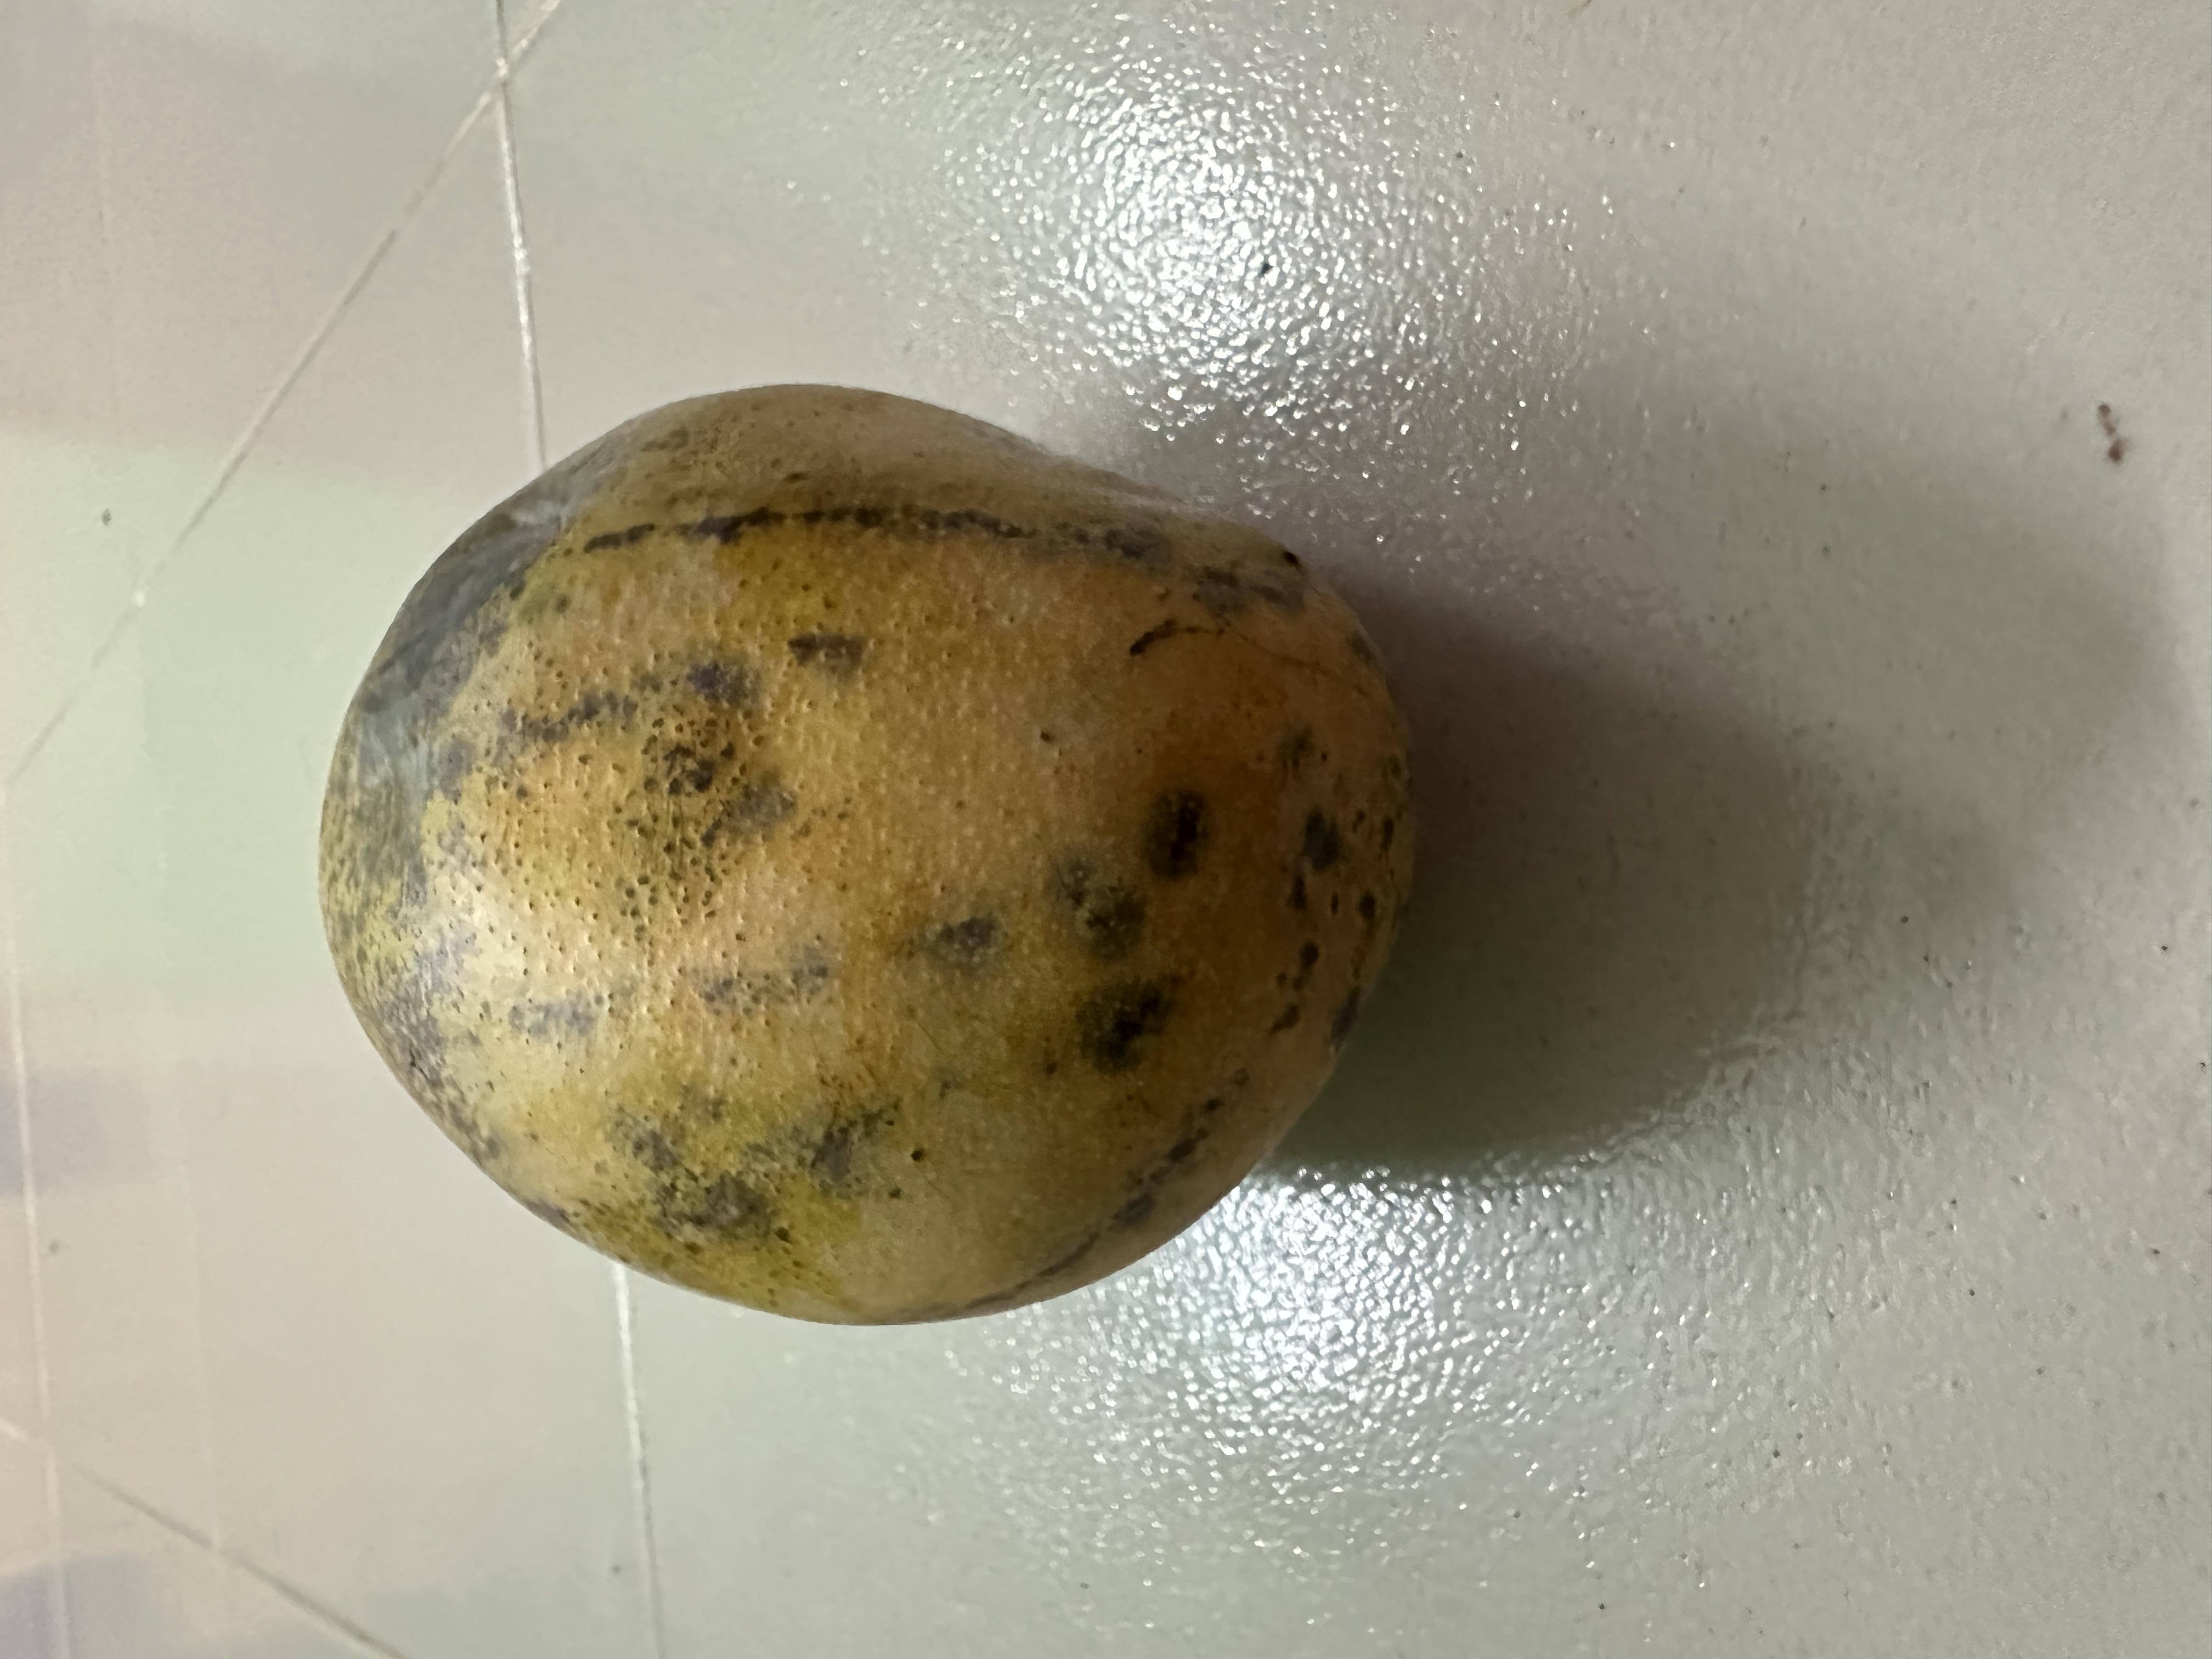
Mango variety: Mollika